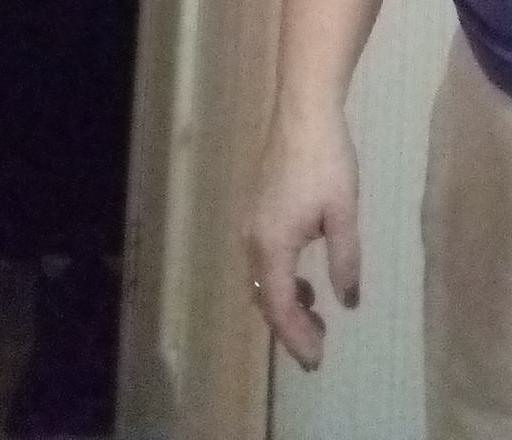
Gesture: no_gesture